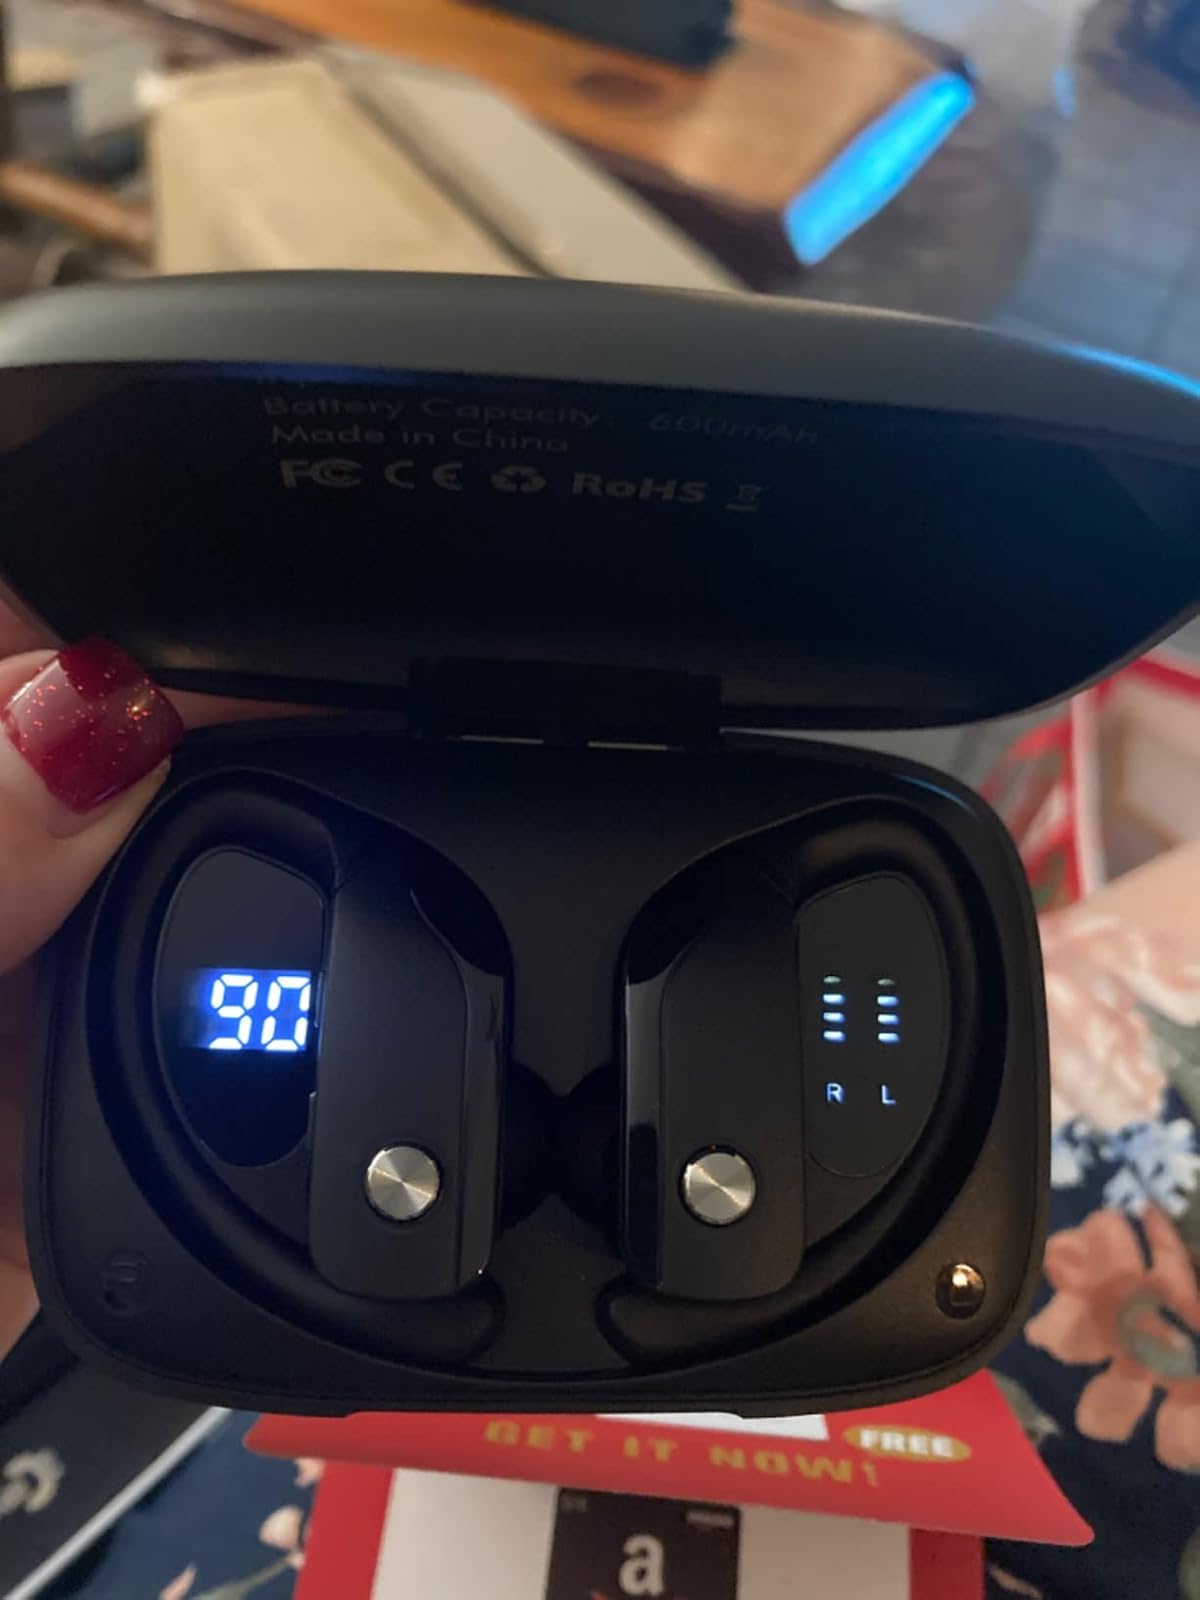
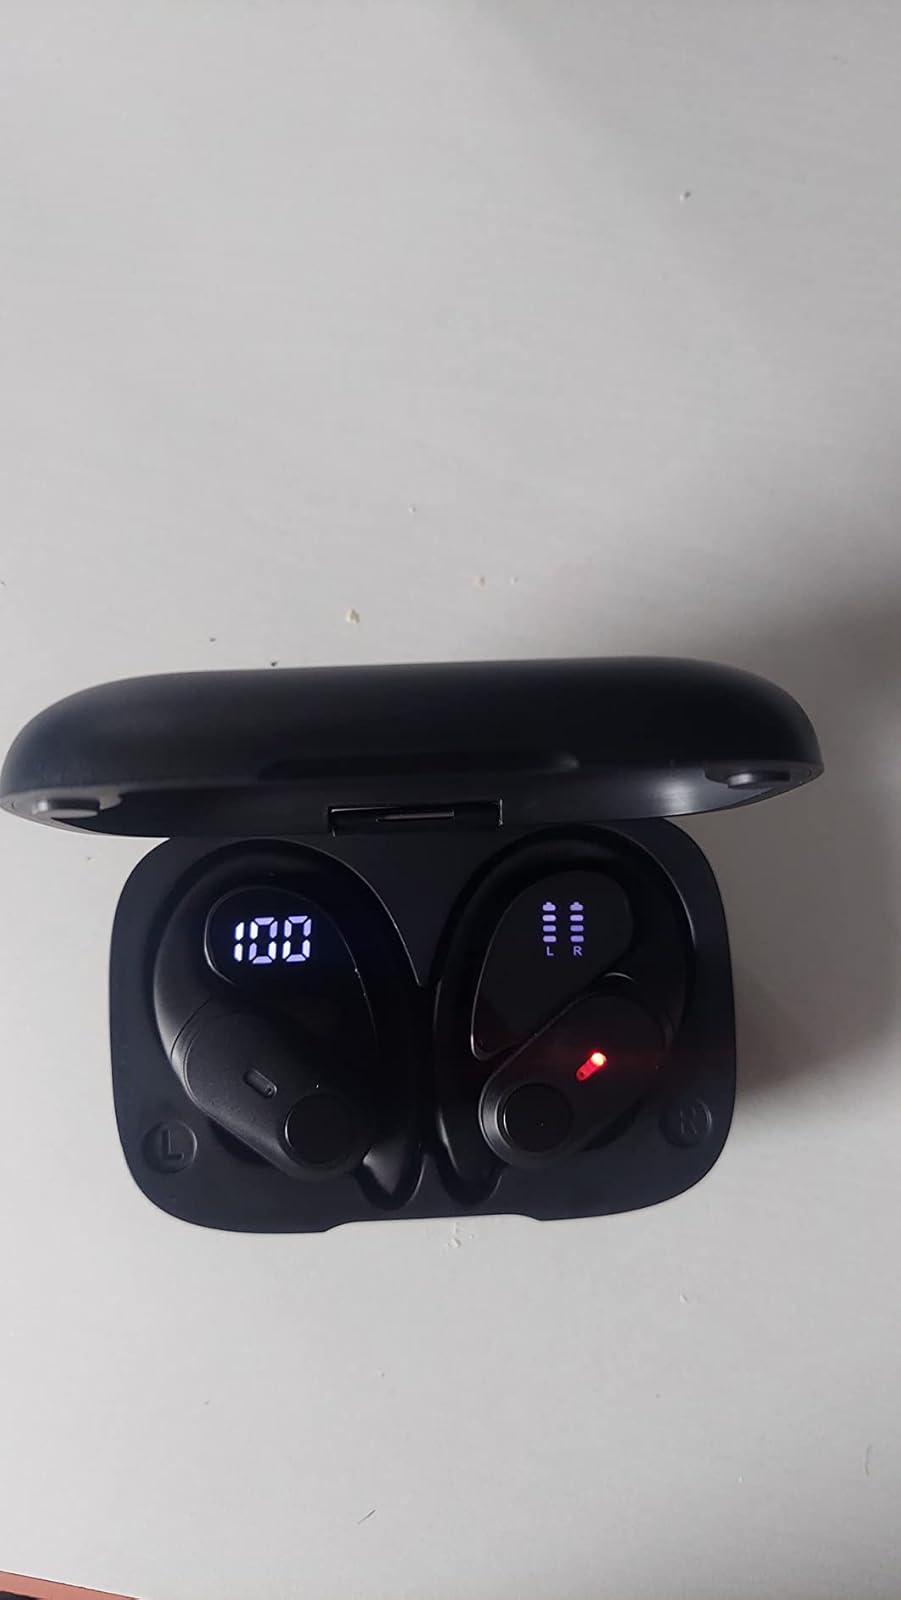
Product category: earbuds
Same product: no